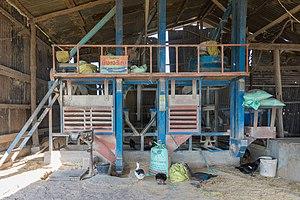
Moulin à riz dans un hangar de Don Som, Si Phan Don, Laos